U.S. space exploration history on U.S. stamps

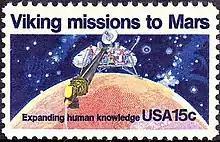

NASA's Viking program consisted of a pair of space probes sent to Mars, "Viking I" and "Viking II". Each vehicle was composed of two main parts, an orbiter designed to photograph the surface of Mars from orbit, and a lander designed to study the planet from the surface. The orbiters also served as communication relays for the landers once they touched down.